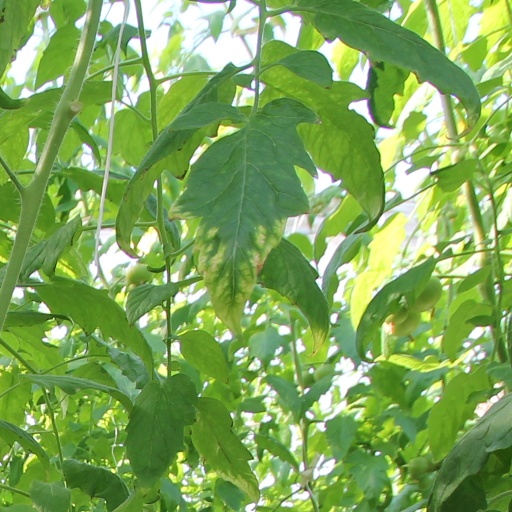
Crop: tomato